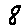
Label: 8